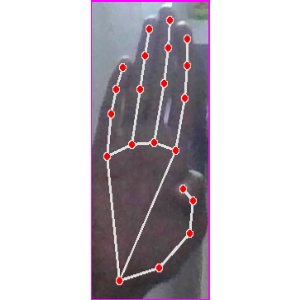
अक्षर: झ